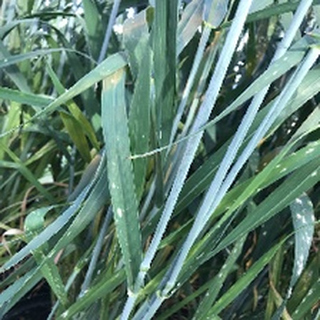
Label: wheat_mildew